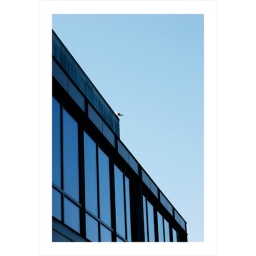
A gull atop an office building in the Embarcadero.